Younès Belhanda

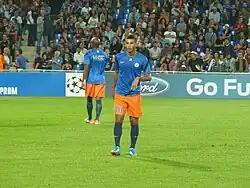
Younès Belhanda 18 September 2012, in the UEFA Champions League.

Following the disappointing campaign, Girard sought to change the team's style of play. One of his changes was to move Belhanda into the playmaker position just behind the striker. To coincide with the position switch, Belhanda was given the number ten shirt. The move was ultimately a success as Belhanda opened the campaign scoring two goals in his first three matches in wins over Auxerre and Rennes. On 27 August 2011, in a 2–1 defeat to Lyon, Belhanda received a straight red card after kicking out at Lyon midfielder Miralem Pjanić following a challenge. He returned to the team following the September international break and, after two matches, scored his third goal of the season in a 2–2 draw with Bordeaux. Two weeks later, Belhanda scored and assisted on a goal in a 3–1 away win against Caen. For his performances in the month of November, Belhanda was awarded the UNFP Player of the Month award.